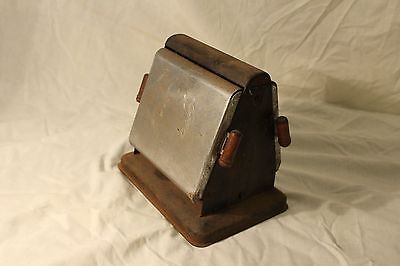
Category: toaster